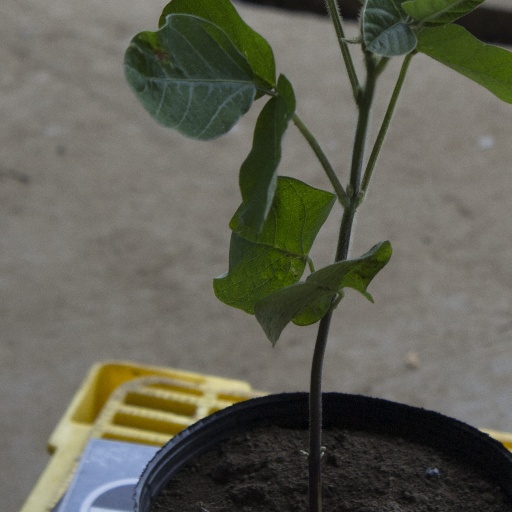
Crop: soybean